1915 Auckland Rugby League season

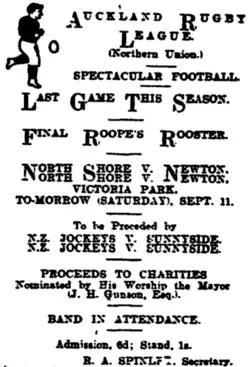

Newton, Grafton and North Shore were round 1 victors and North Shore received a bye meaning they should have advanced to the final directly. However Grafton and Newton played out a 2–2 draw in their semi-final. Rather than play a replay the league decided to have a second semi-final match between Grafton and North Shore, with Newton progressing to the final. North Shore beat Grafton and then defeated Newton in the final to win the inaugural Roope Rooster trophy which is still played for today. P.W. (Dick) Roope was confined to bed after badly injuring his knee in the Grafton win over City in the championship final.